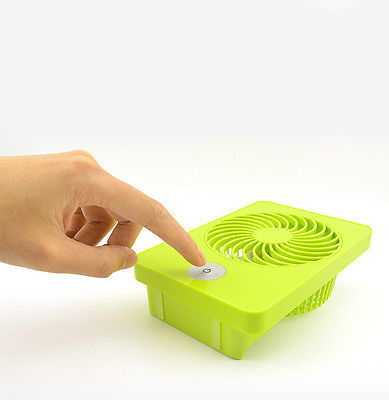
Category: fan